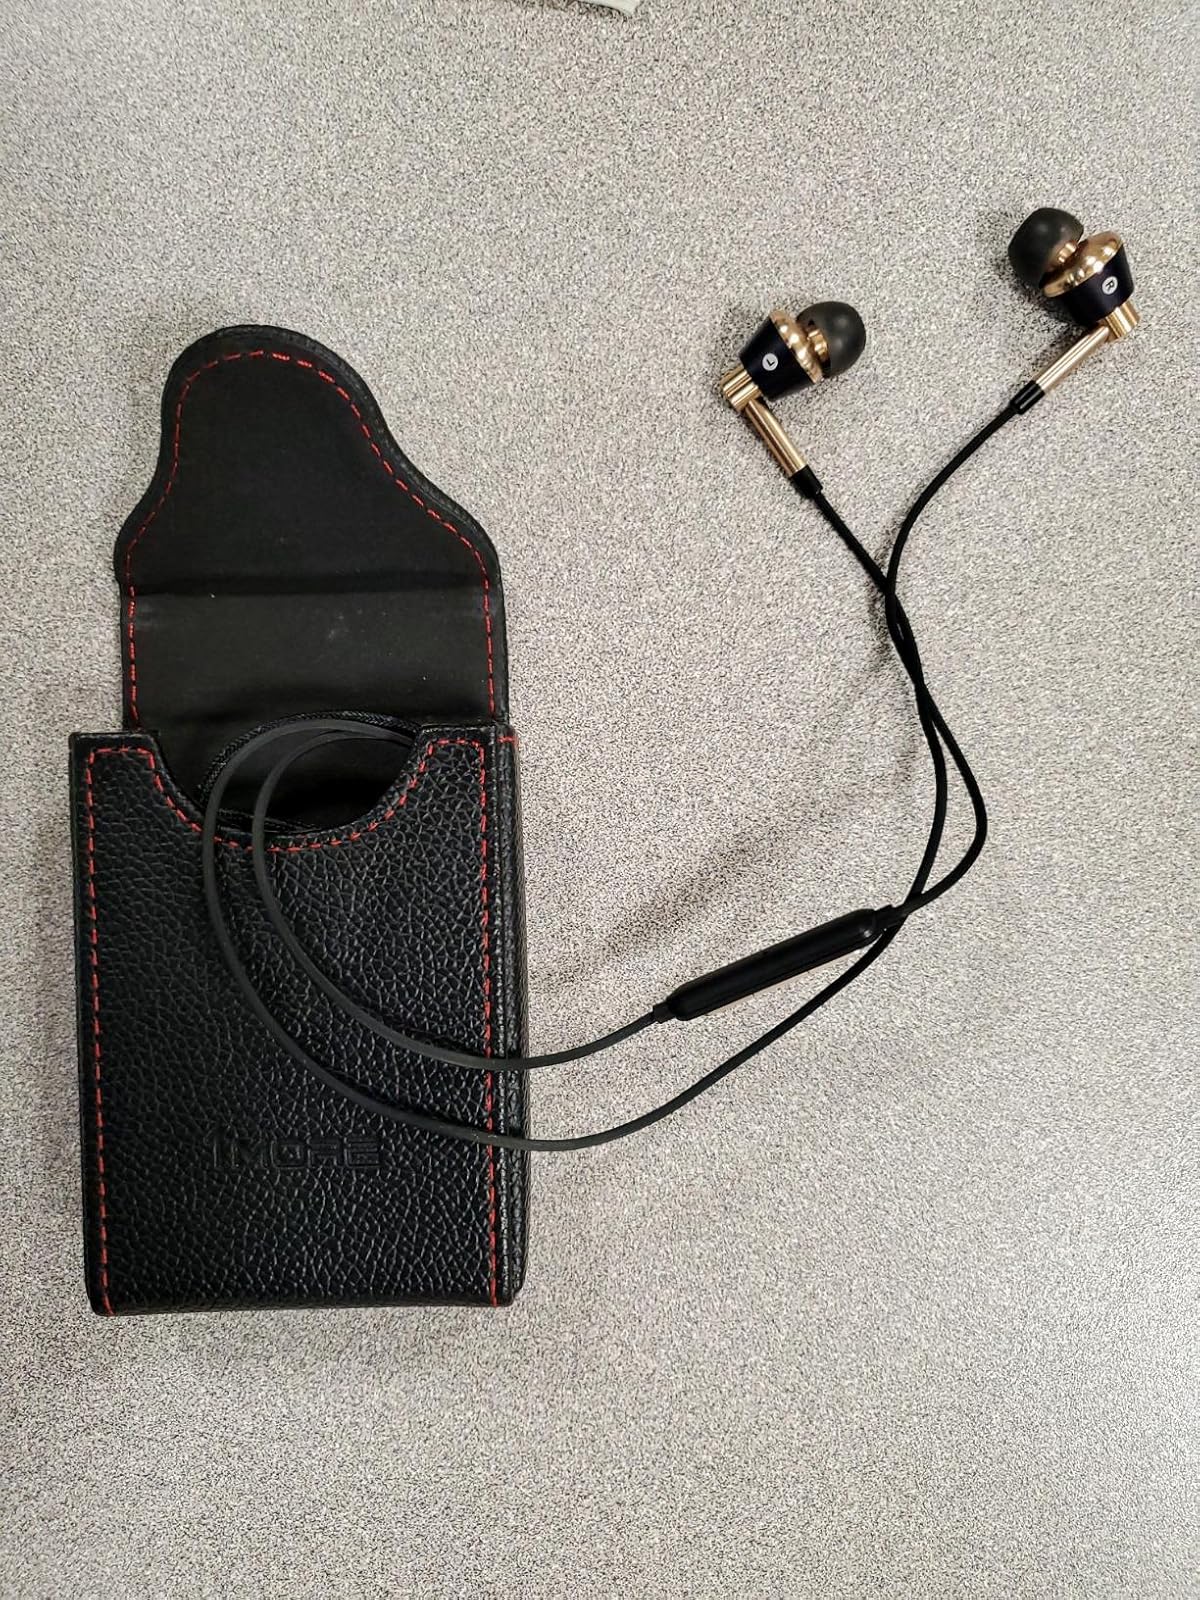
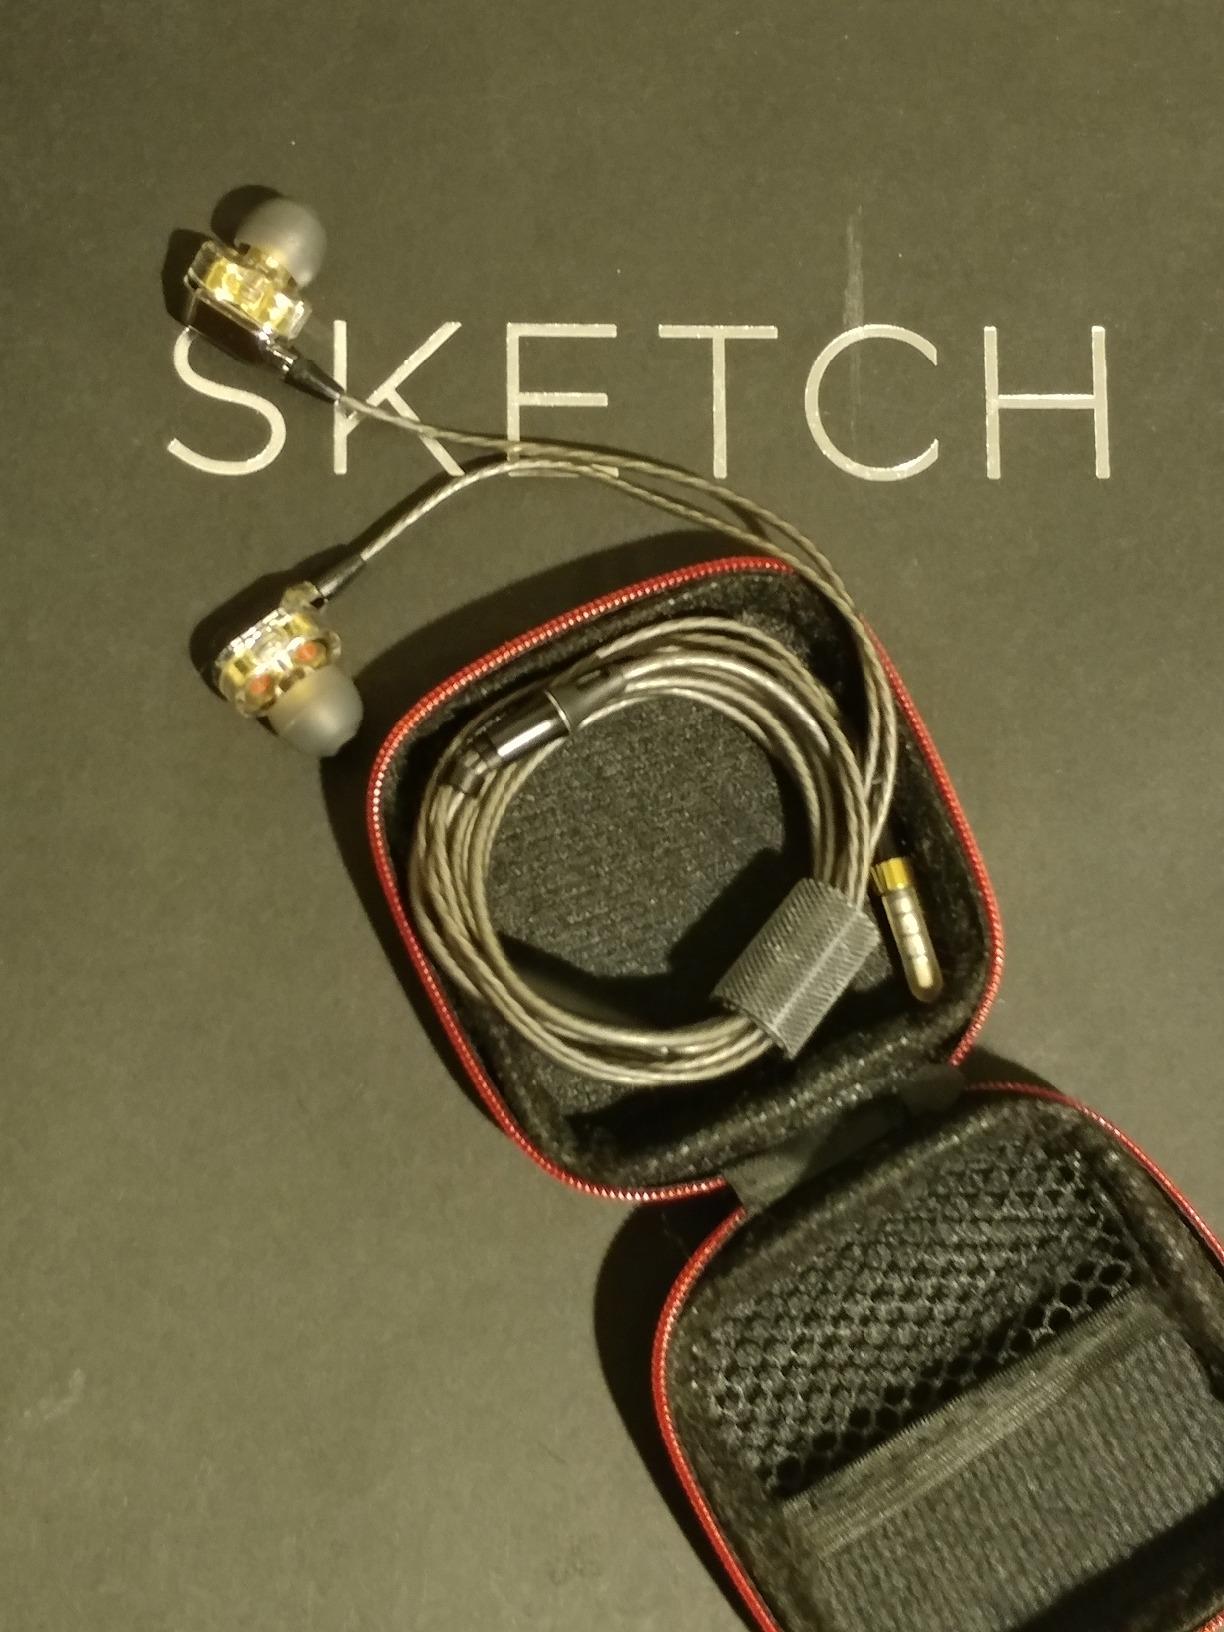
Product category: headphones
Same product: no